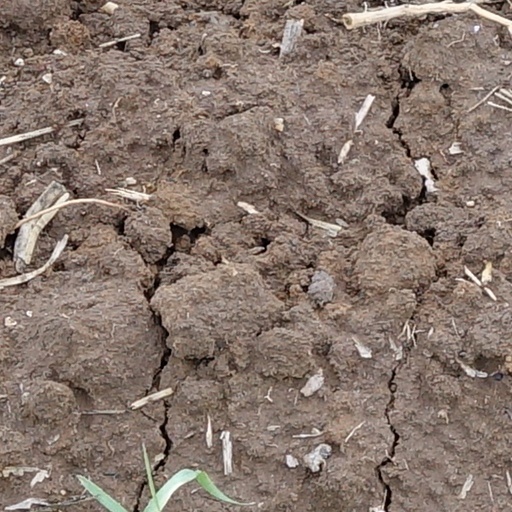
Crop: wheat